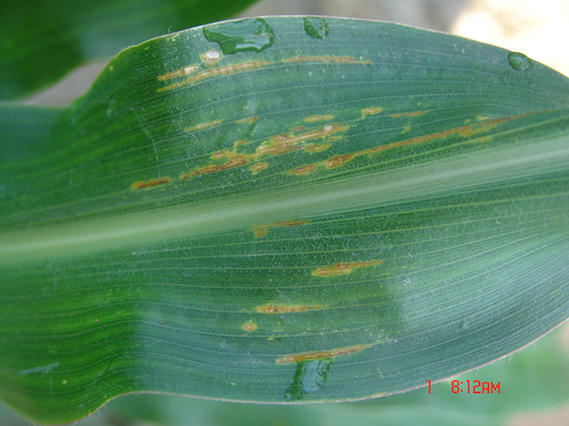
Labels: Corn leaf blight